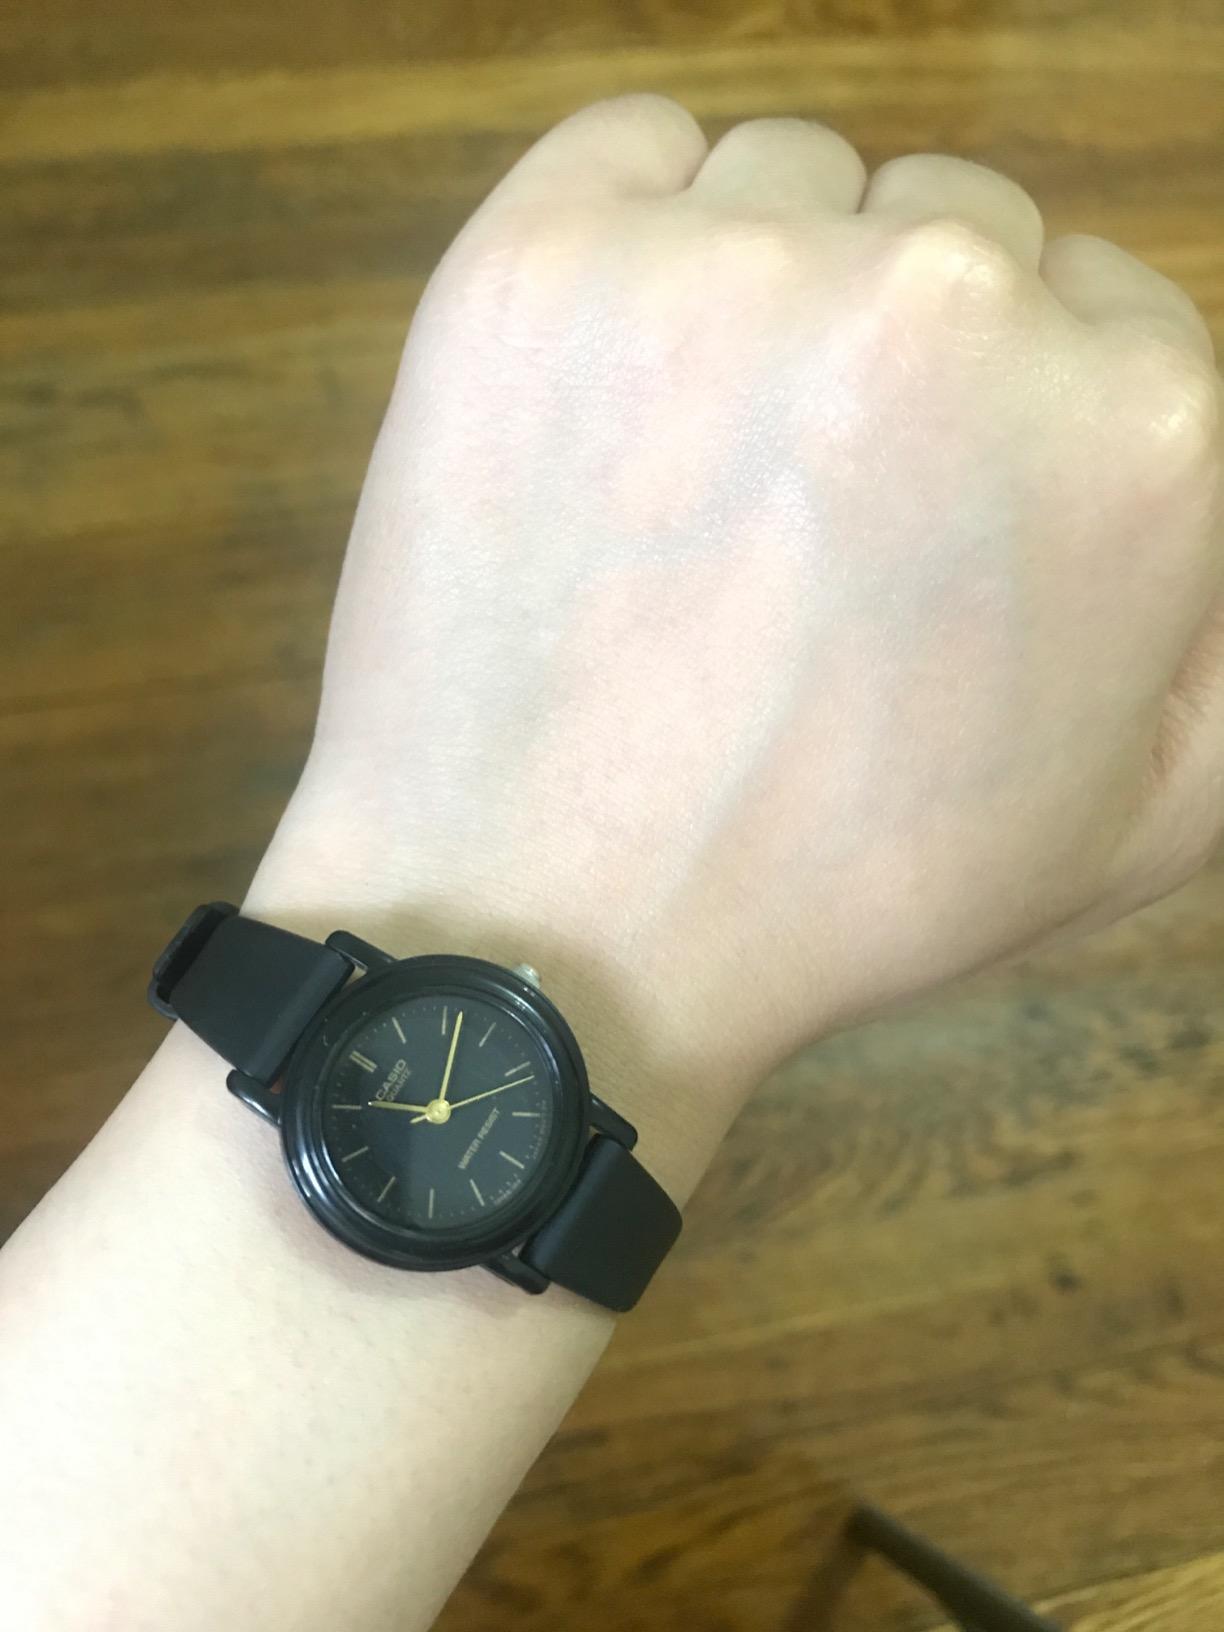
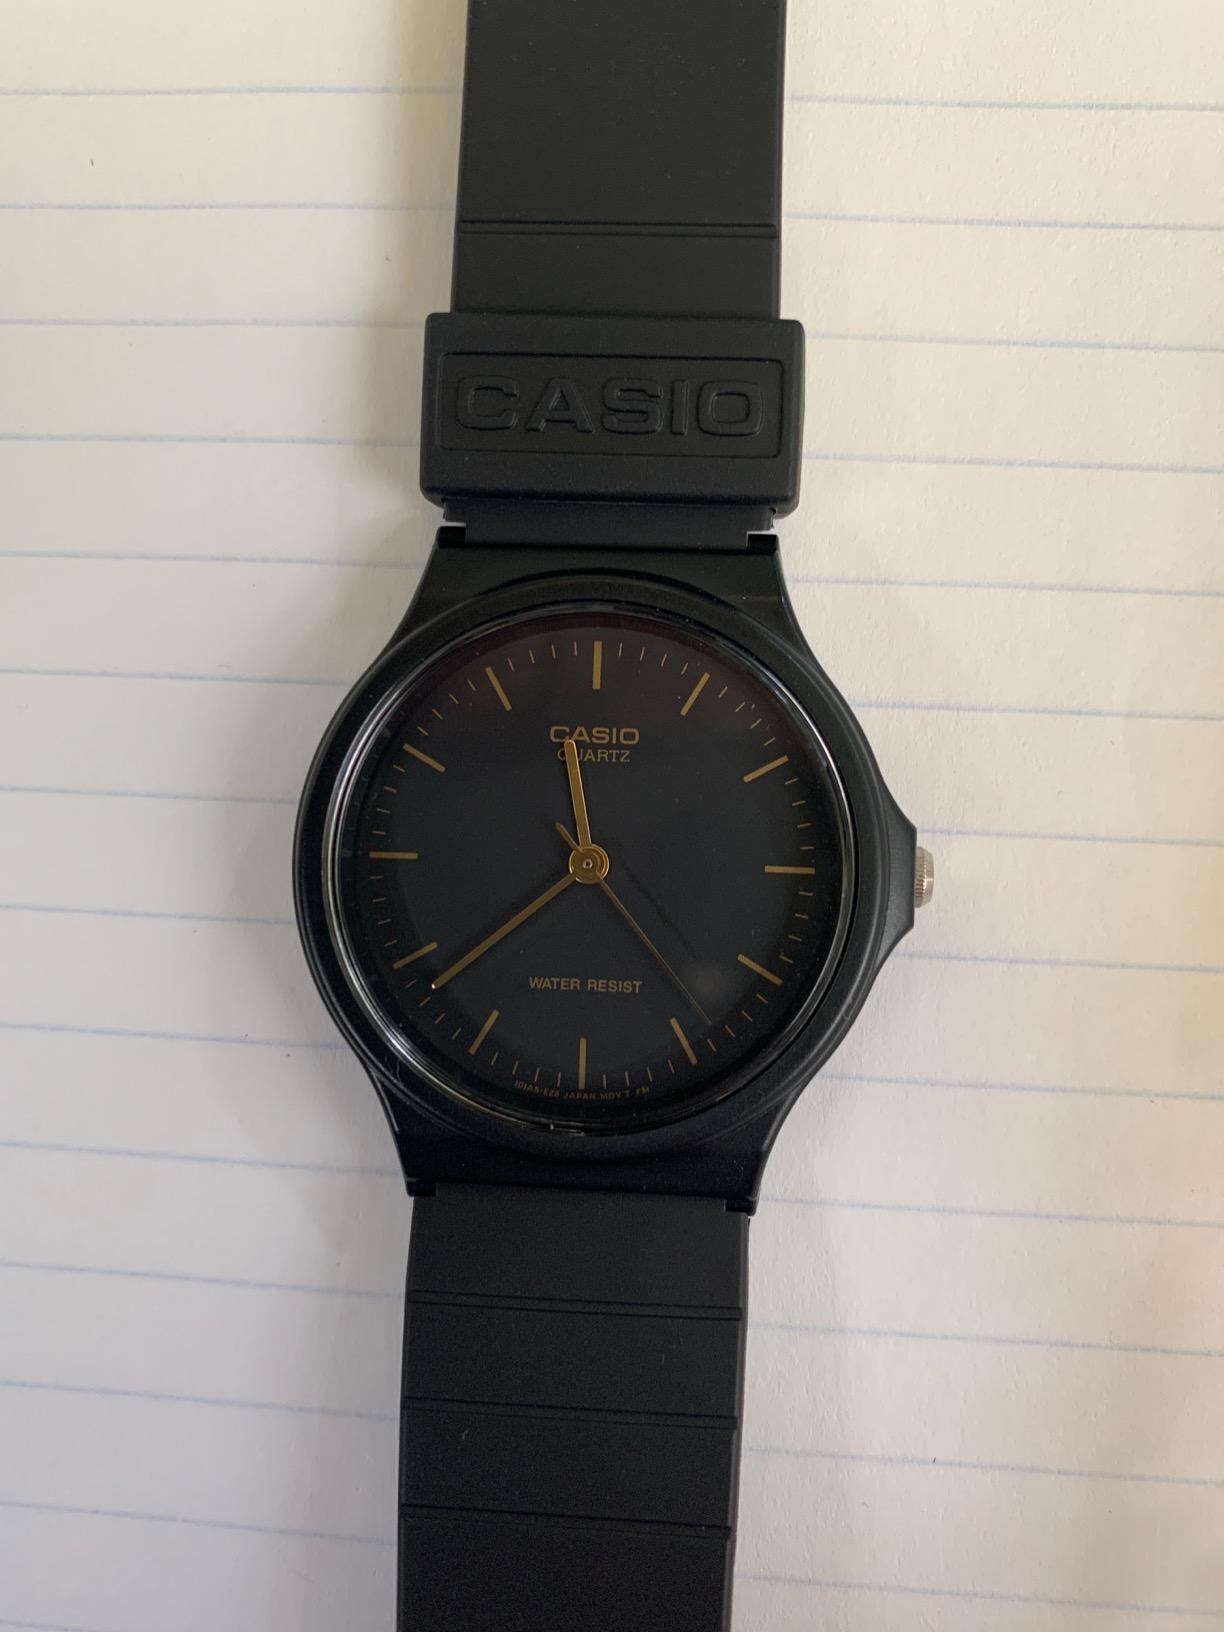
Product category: accessories_watch
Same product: no